List of birds of Gibraltar

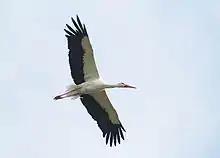
White stork, large flocks migrate across the straits.

Storks are large, long-legged, long-necked, wading birds with long stout bills. Storks are mute, but bill-clattering is an important mode of communication at the nest. Their nests can be large and may be reused for many years. Many species are migratory.